White mustard

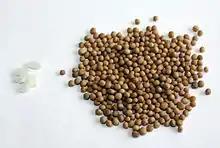
White mustard seeds (right) compared with rice seeds (left)

White mustard (Sinapis alba), also called yellow mustard, is an annual plant of the cabbage family. It is sometimes also referred to as "Brassica alba" or "B. hirta". It probably originated in the Mediterranean region, but is now widespread worldwide. Grown for its seeds, it is used to make the condiment mustard, as a fodder crop, or as a green manure.